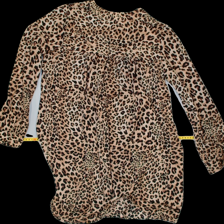
View: back
Type: Shirt
Category: Ladies
Brand: Not Applicable
Colors: Multicolor
Material: 100% Polyester
Pattern: Animal print
Cut: Long
Size: S
Trend: No trend
Stains: Yes
Damage: 0
Price range: <50
Recommended usage: Export